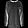
Label: Pullover